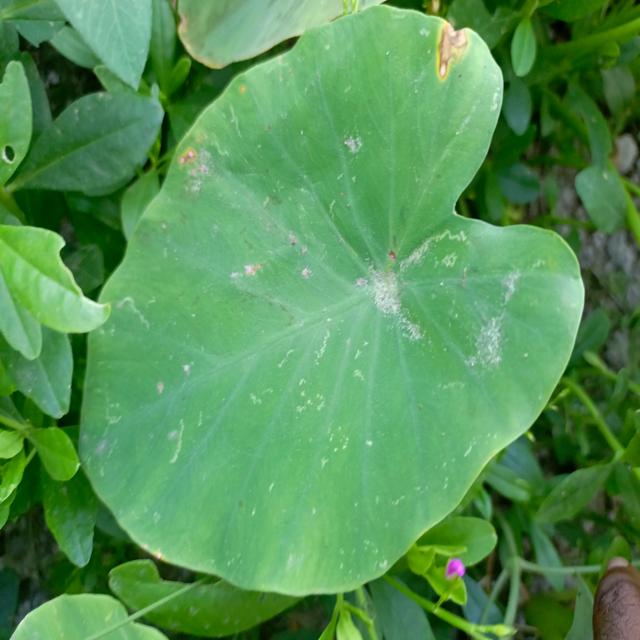
Label: Early_Blight